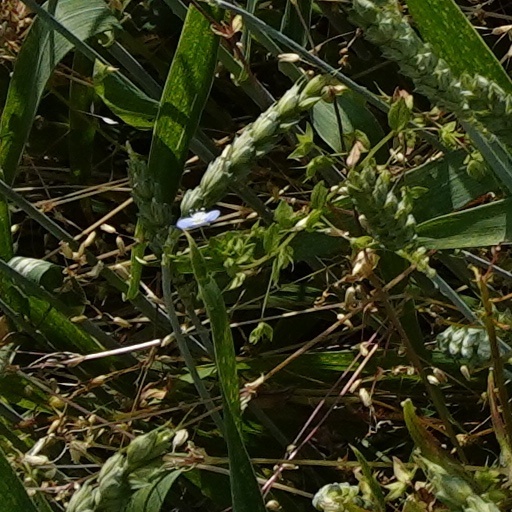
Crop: wheat